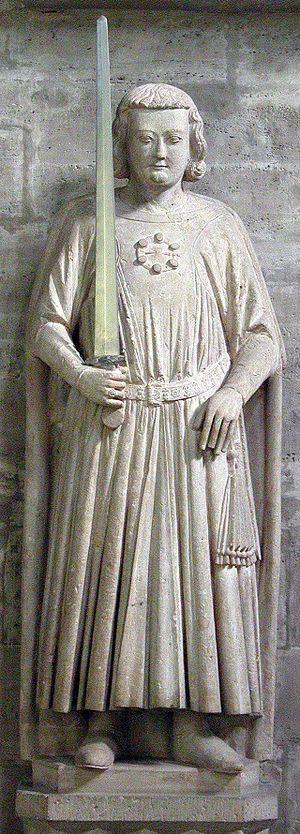
Cette page dresse une liste de personnalités mortes au cours de l'année 1195 :
Henri le Lion, né vers 1129/1131 et mort le 6 août 1195 à Brunswick en Saxe, est un prince de la dynastie des Welf qui fut duc de Saxe à partir de 1142 et duc de Bavière à partir de 1156 jusqu'en 1180.